Manuela Sáenz

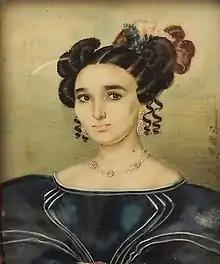
Portrait of Manuela Sáenz (1830) - Bogotá.

When she attempted to return to Ecuador in 1835, the Ecuadorian president, Vicente Rocafuerte, revoked her passport. She was charged with conspiracy against the Spanish crown, and was thus exiled, despite the fact that she did not get a trial. Rocafuerte justified his order to exile Sáenz by stating “It is the women who most promote the spirit of anarchy in these countries". She then took refuge in northern Peru, living in the small coastal town of Paita. She remained politically active and frequently wrote letters to other revolutionaries. She descended into poverty and for the next twenty-five years, a destitute outcast, Manuela sold tobacco and translated letters for North American whale hunters who wrote to their lovers in Hispanic America. While there, she met the American author Herman Melville, and the revolutionary Giuseppe Garibaldi.